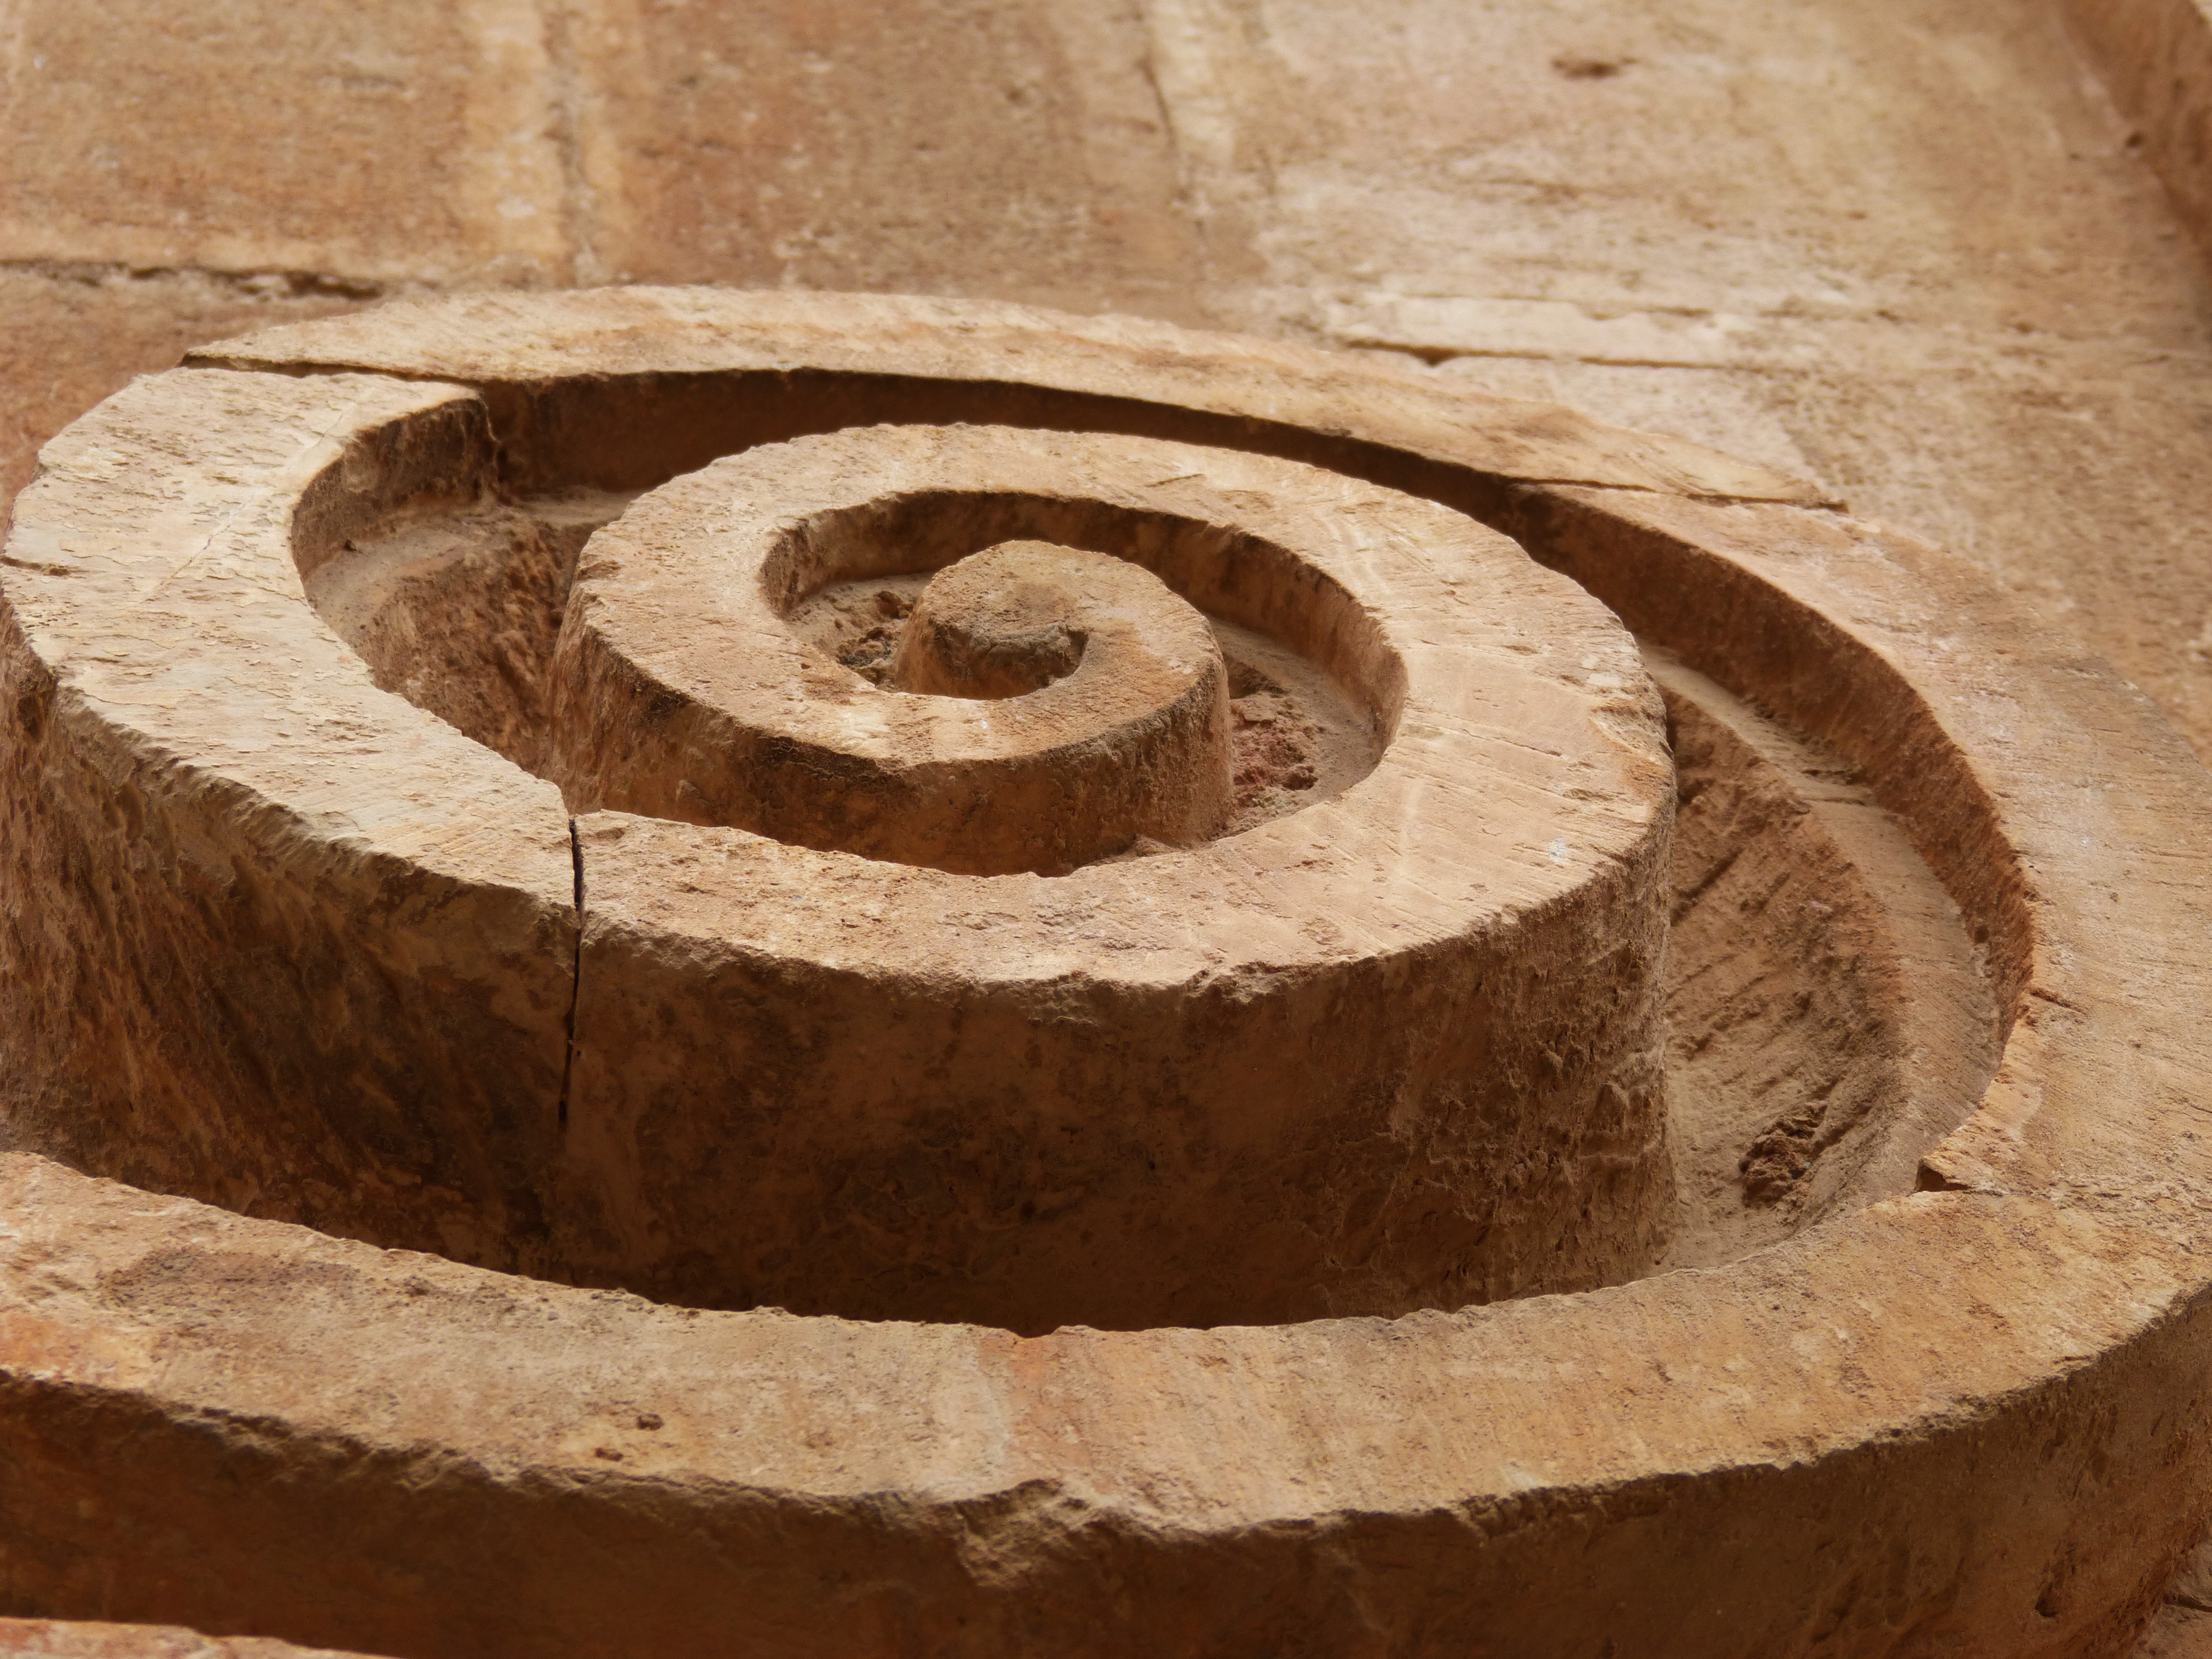
structure, wood, spiral, floor, trunk, soil, church, brick, lumber, circle, carving, relief, shape, carved stone, flooring, man made object, ancient history